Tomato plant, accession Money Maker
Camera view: bottom (45 deg); turntable rotation: 30 degrees
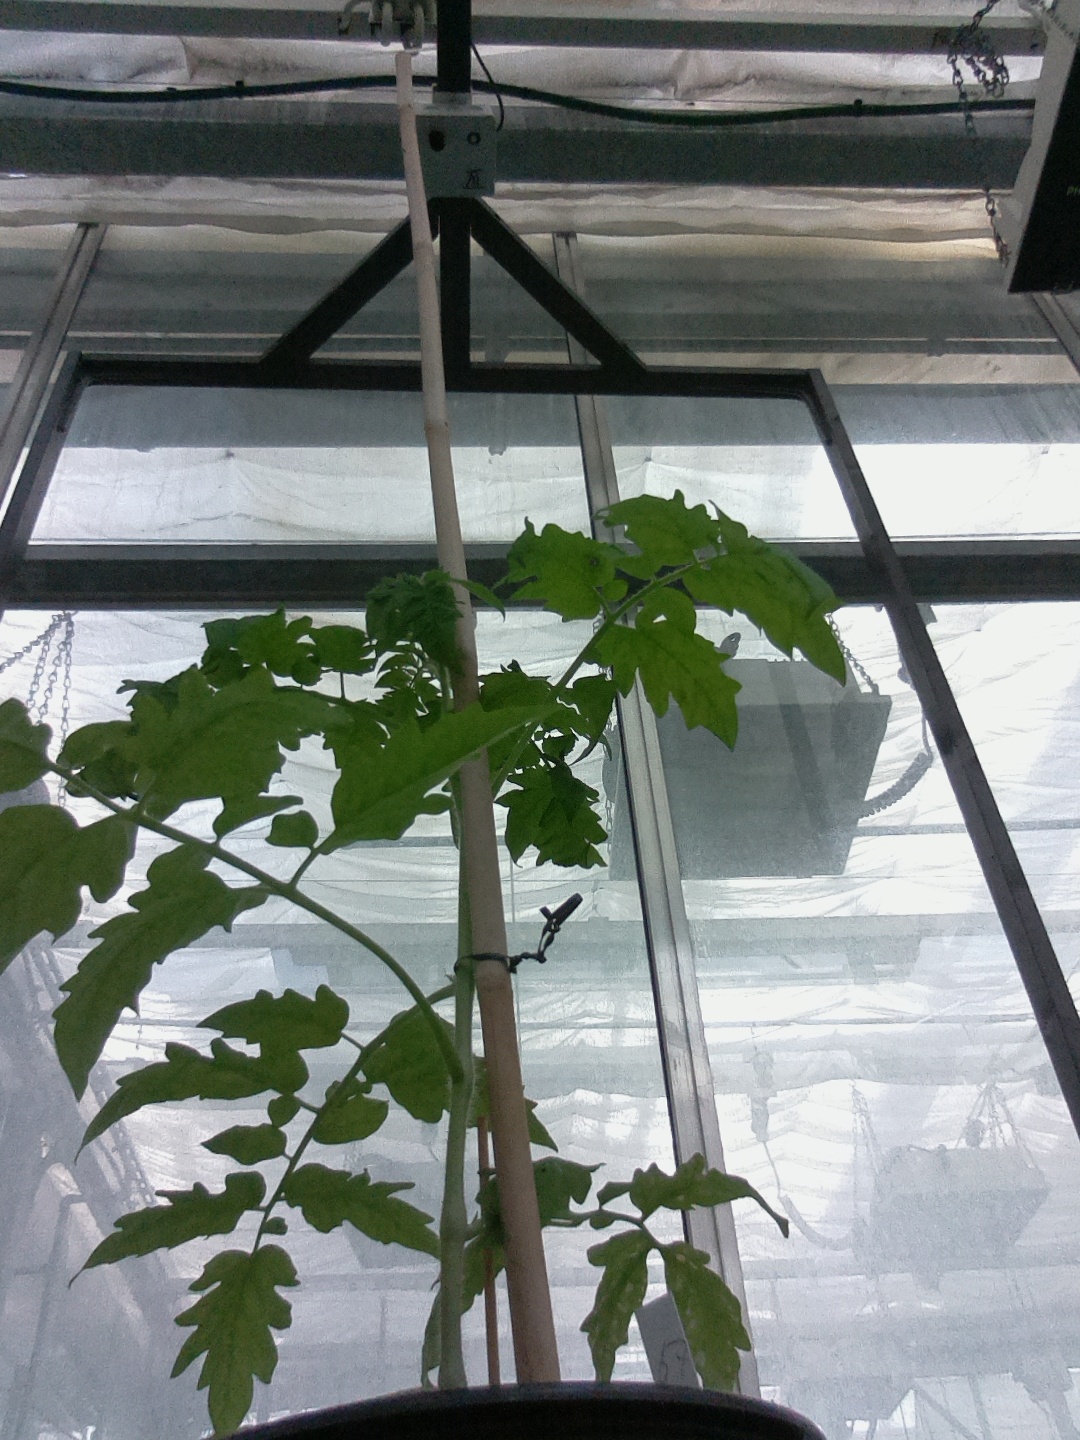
BBCH growth stage 14: 8 of true leaves visible